Abhidharma

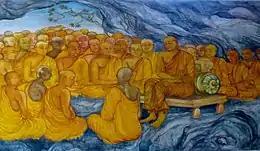
Depiction of the First Council at Rajgir, a painting at the Nava Jetavana, Shravasti.

Western scholars of Buddhist studies such as André Migot, Edward J. Thomas, Erich Frauwallner, Rupert Gethin, and Johannes Bronkhorst have argued that the Abhidharma was based on early and ancient lists of doctrinal terms which are called "mātikās" (Sanskrit: "mātṛkā"). Migot points to the mention of a ""Mātṛkā Piṭaka"" in the "Cullavagga" as the precursor to the canonical "Abhidharma". Migot argues that this "Mātṛkā Piṭaka", said to have been recited by Mahākāśyapa at the First Council according to the "Ashokavadana", likely began as a condensed version of the Buddhist doctrine that was expanded over time. Thomas and Frauwallner both argue that while the Abhidharma texts of the different schools were compiled separately and have major differences, they are based on an "ancient core" of common material. Rupert Gethin also writes that the "mātikās" are from an earlier date than the Abhidharma texts themselves.